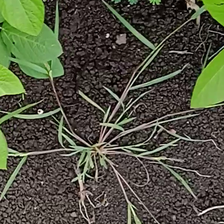
Weed species: Digitaria_SP_(Digitaria Sanguinalis )